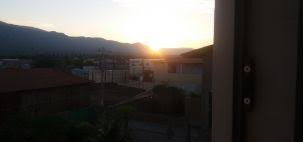
Fire: no
Smoke: no